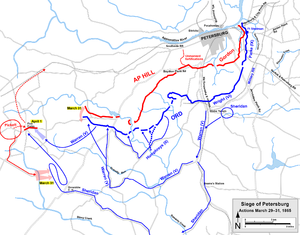
Belejringen af Petersburg / Slag i 1865
Belejringen af Petersburg, træfninger før Five Forks
Richmond-Petersburg Kampagnen var en række slag, som blev udkæmpet omkring byen Petersburg i Virginia i perioden mellem 15. juni 1864 og 25. marts 1865 under den amerikanske borgerkrig. Selv om disse slag er bedre kendt under betegnelsen Belejringen af Petersburg, var der ikke tale om en traditionel belejring, hvor en by er omringet på alle sider, og forsyningslinjerne er afskåret. Der var tale om 9 måneders skyttegravskrig for unionsstyrker under kommando af generalløjtnant Ulysses S. Grant uden held angreb Petersburg og derefter byggede skyttegravslinjer, som strakte sig 50 km rundt om den østlige og sydlige udkant af byen. Petersburg var af afgørende betydning for forsyningen af general Robert E. Lees hær og Sydstaternes hovedstad Richmond.